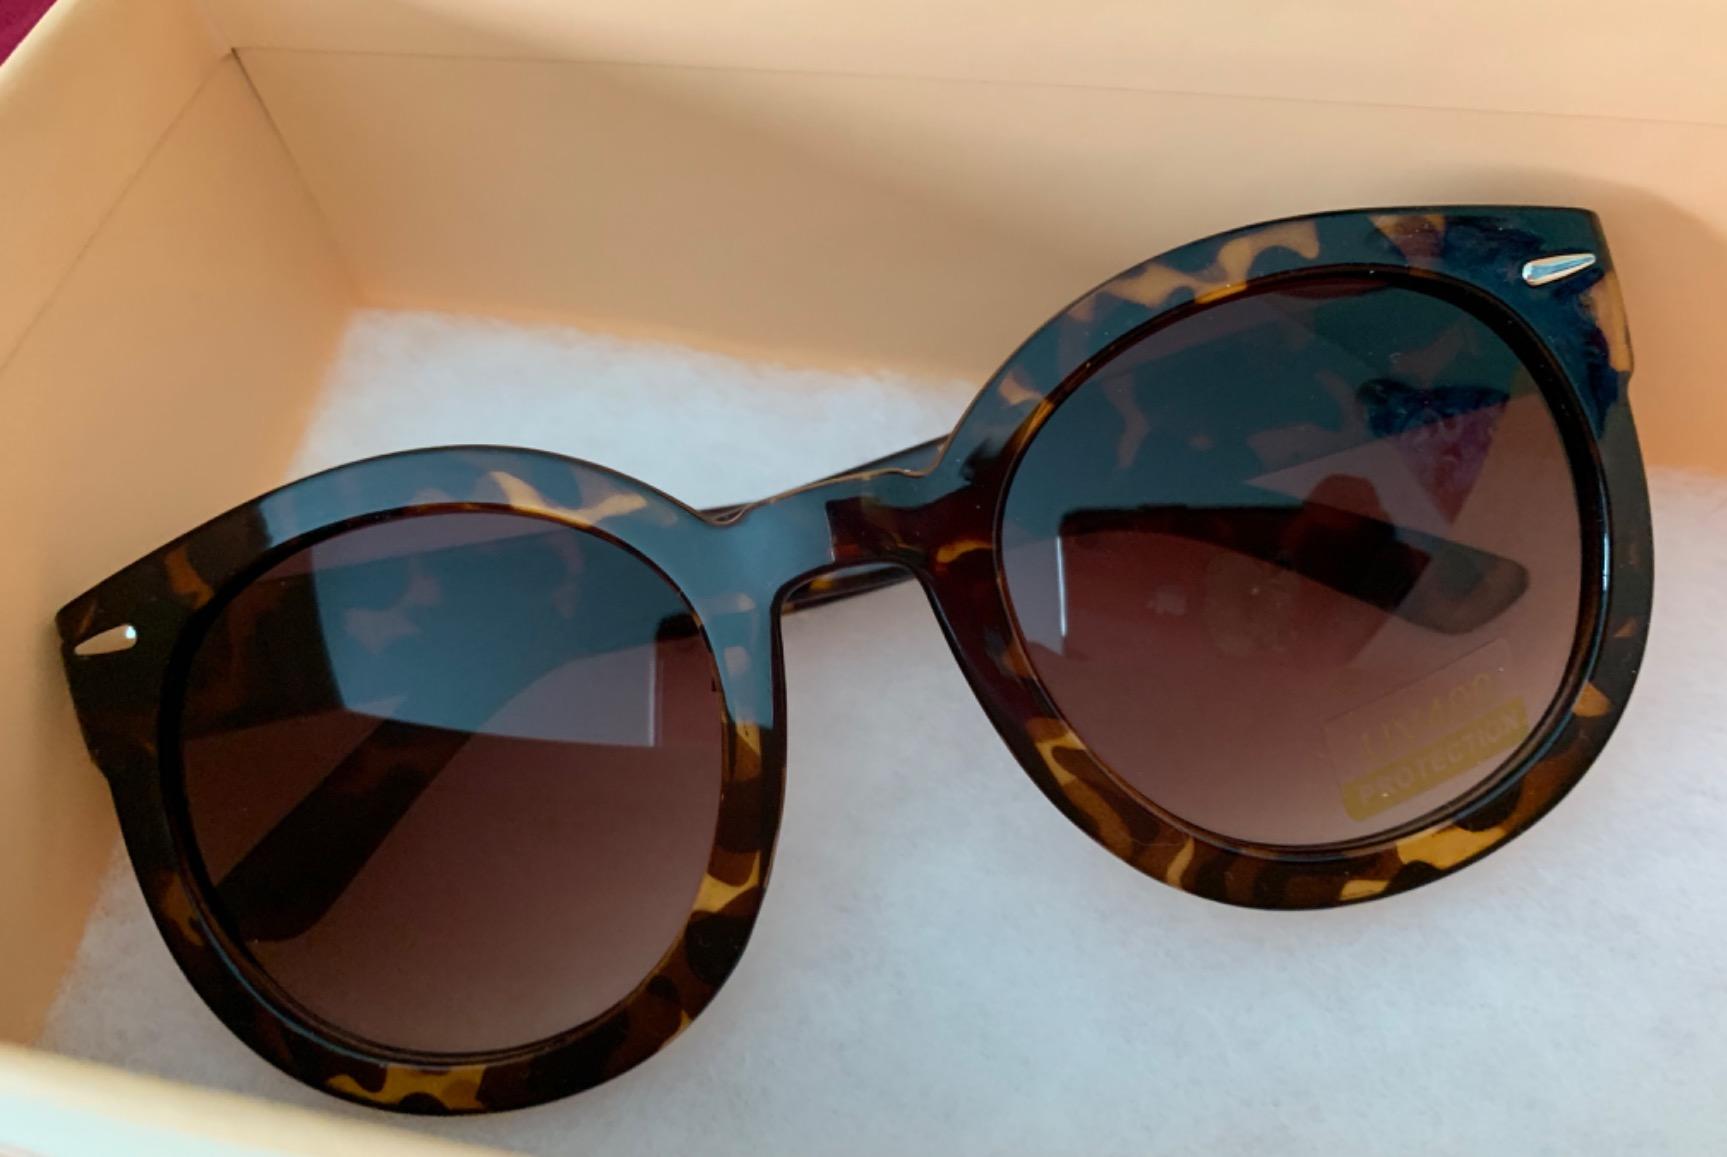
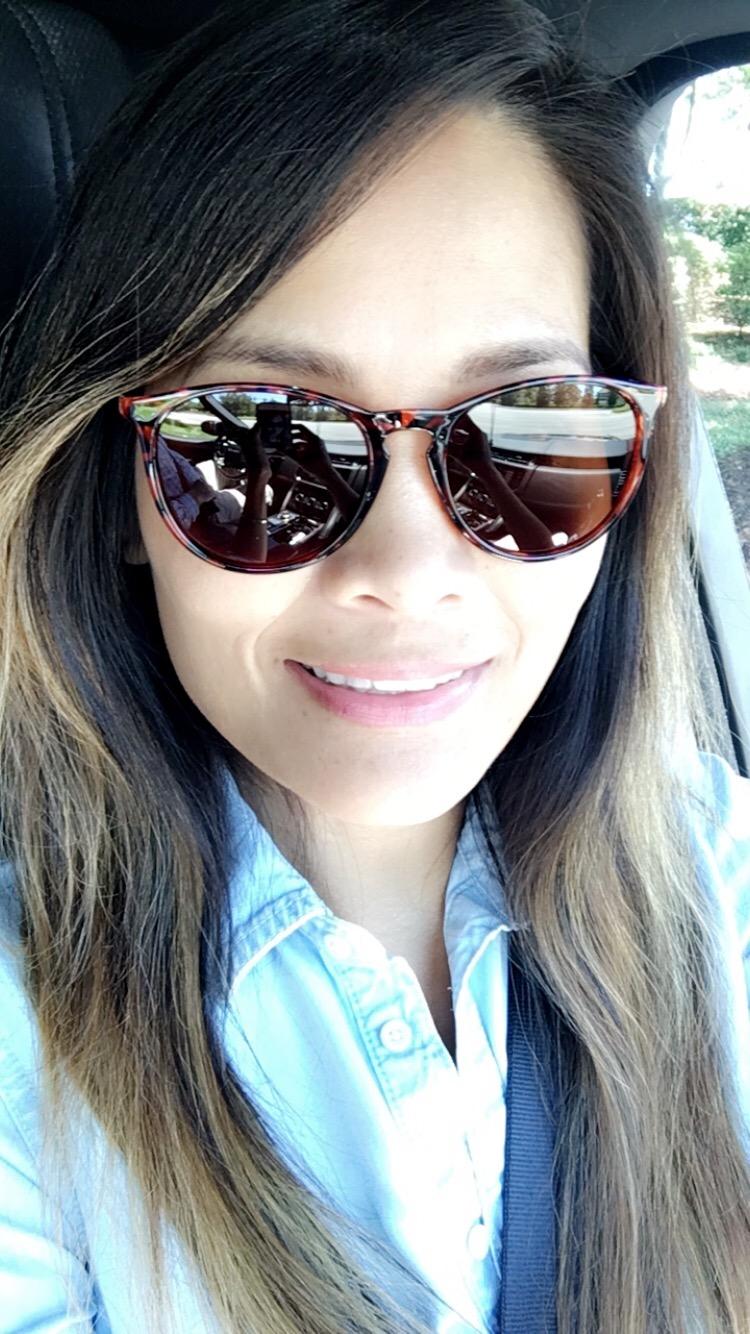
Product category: accessories_sunglasses
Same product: no